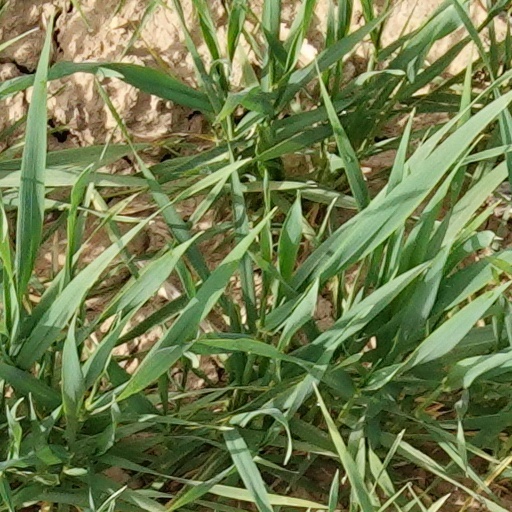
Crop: wheat